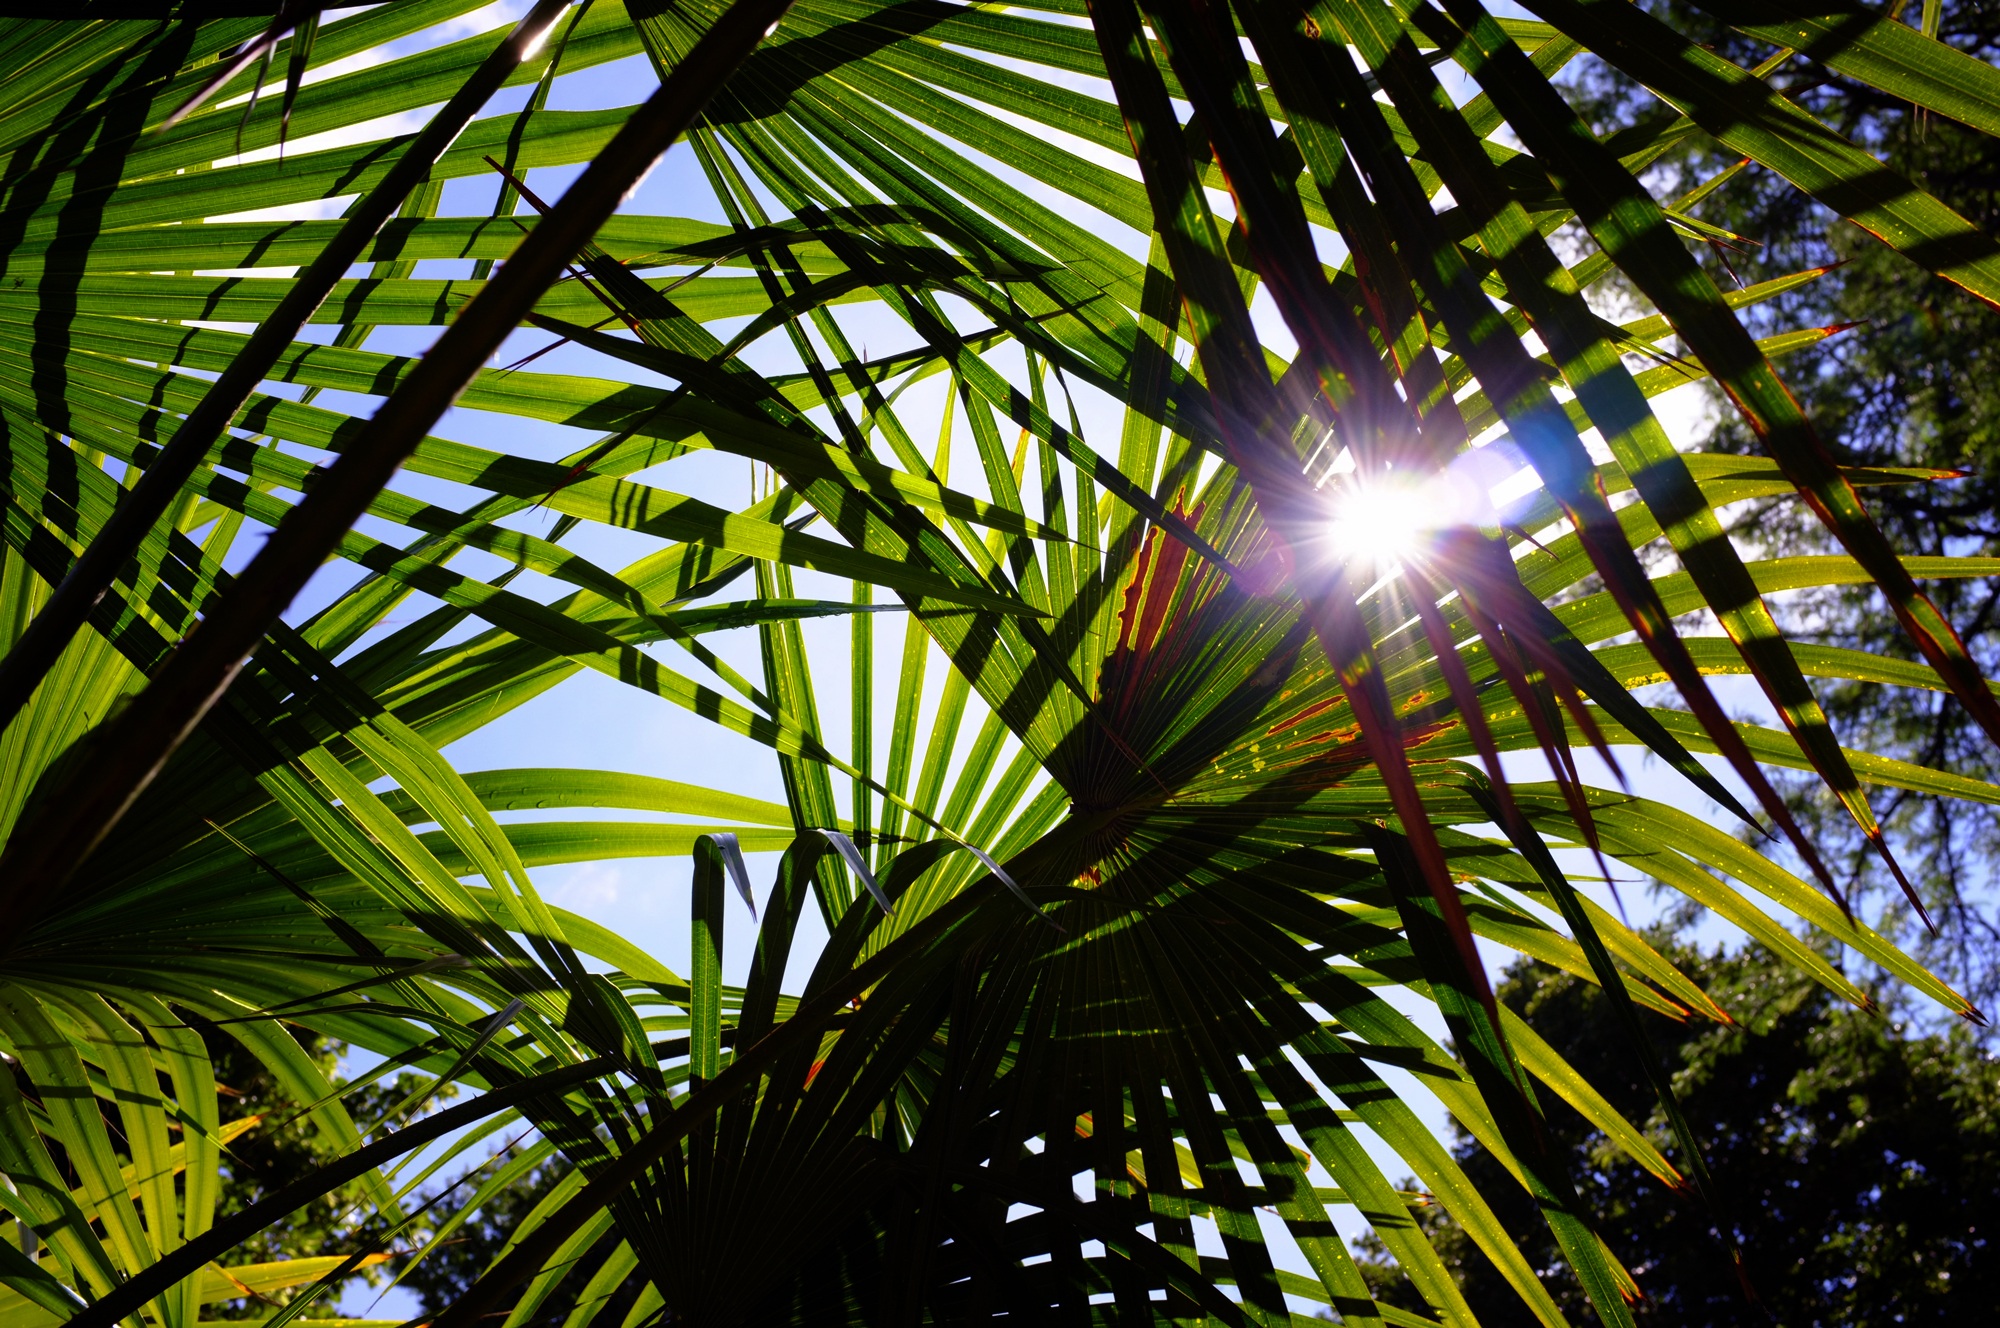
tree, forest, branch, light, plant, sun, sunlight, leaf, flower, green, jungle, botany, garden, flora, leaves, rainforest, botanical garden, florence, palm trees, tropics, woody plant, arecales, palm family